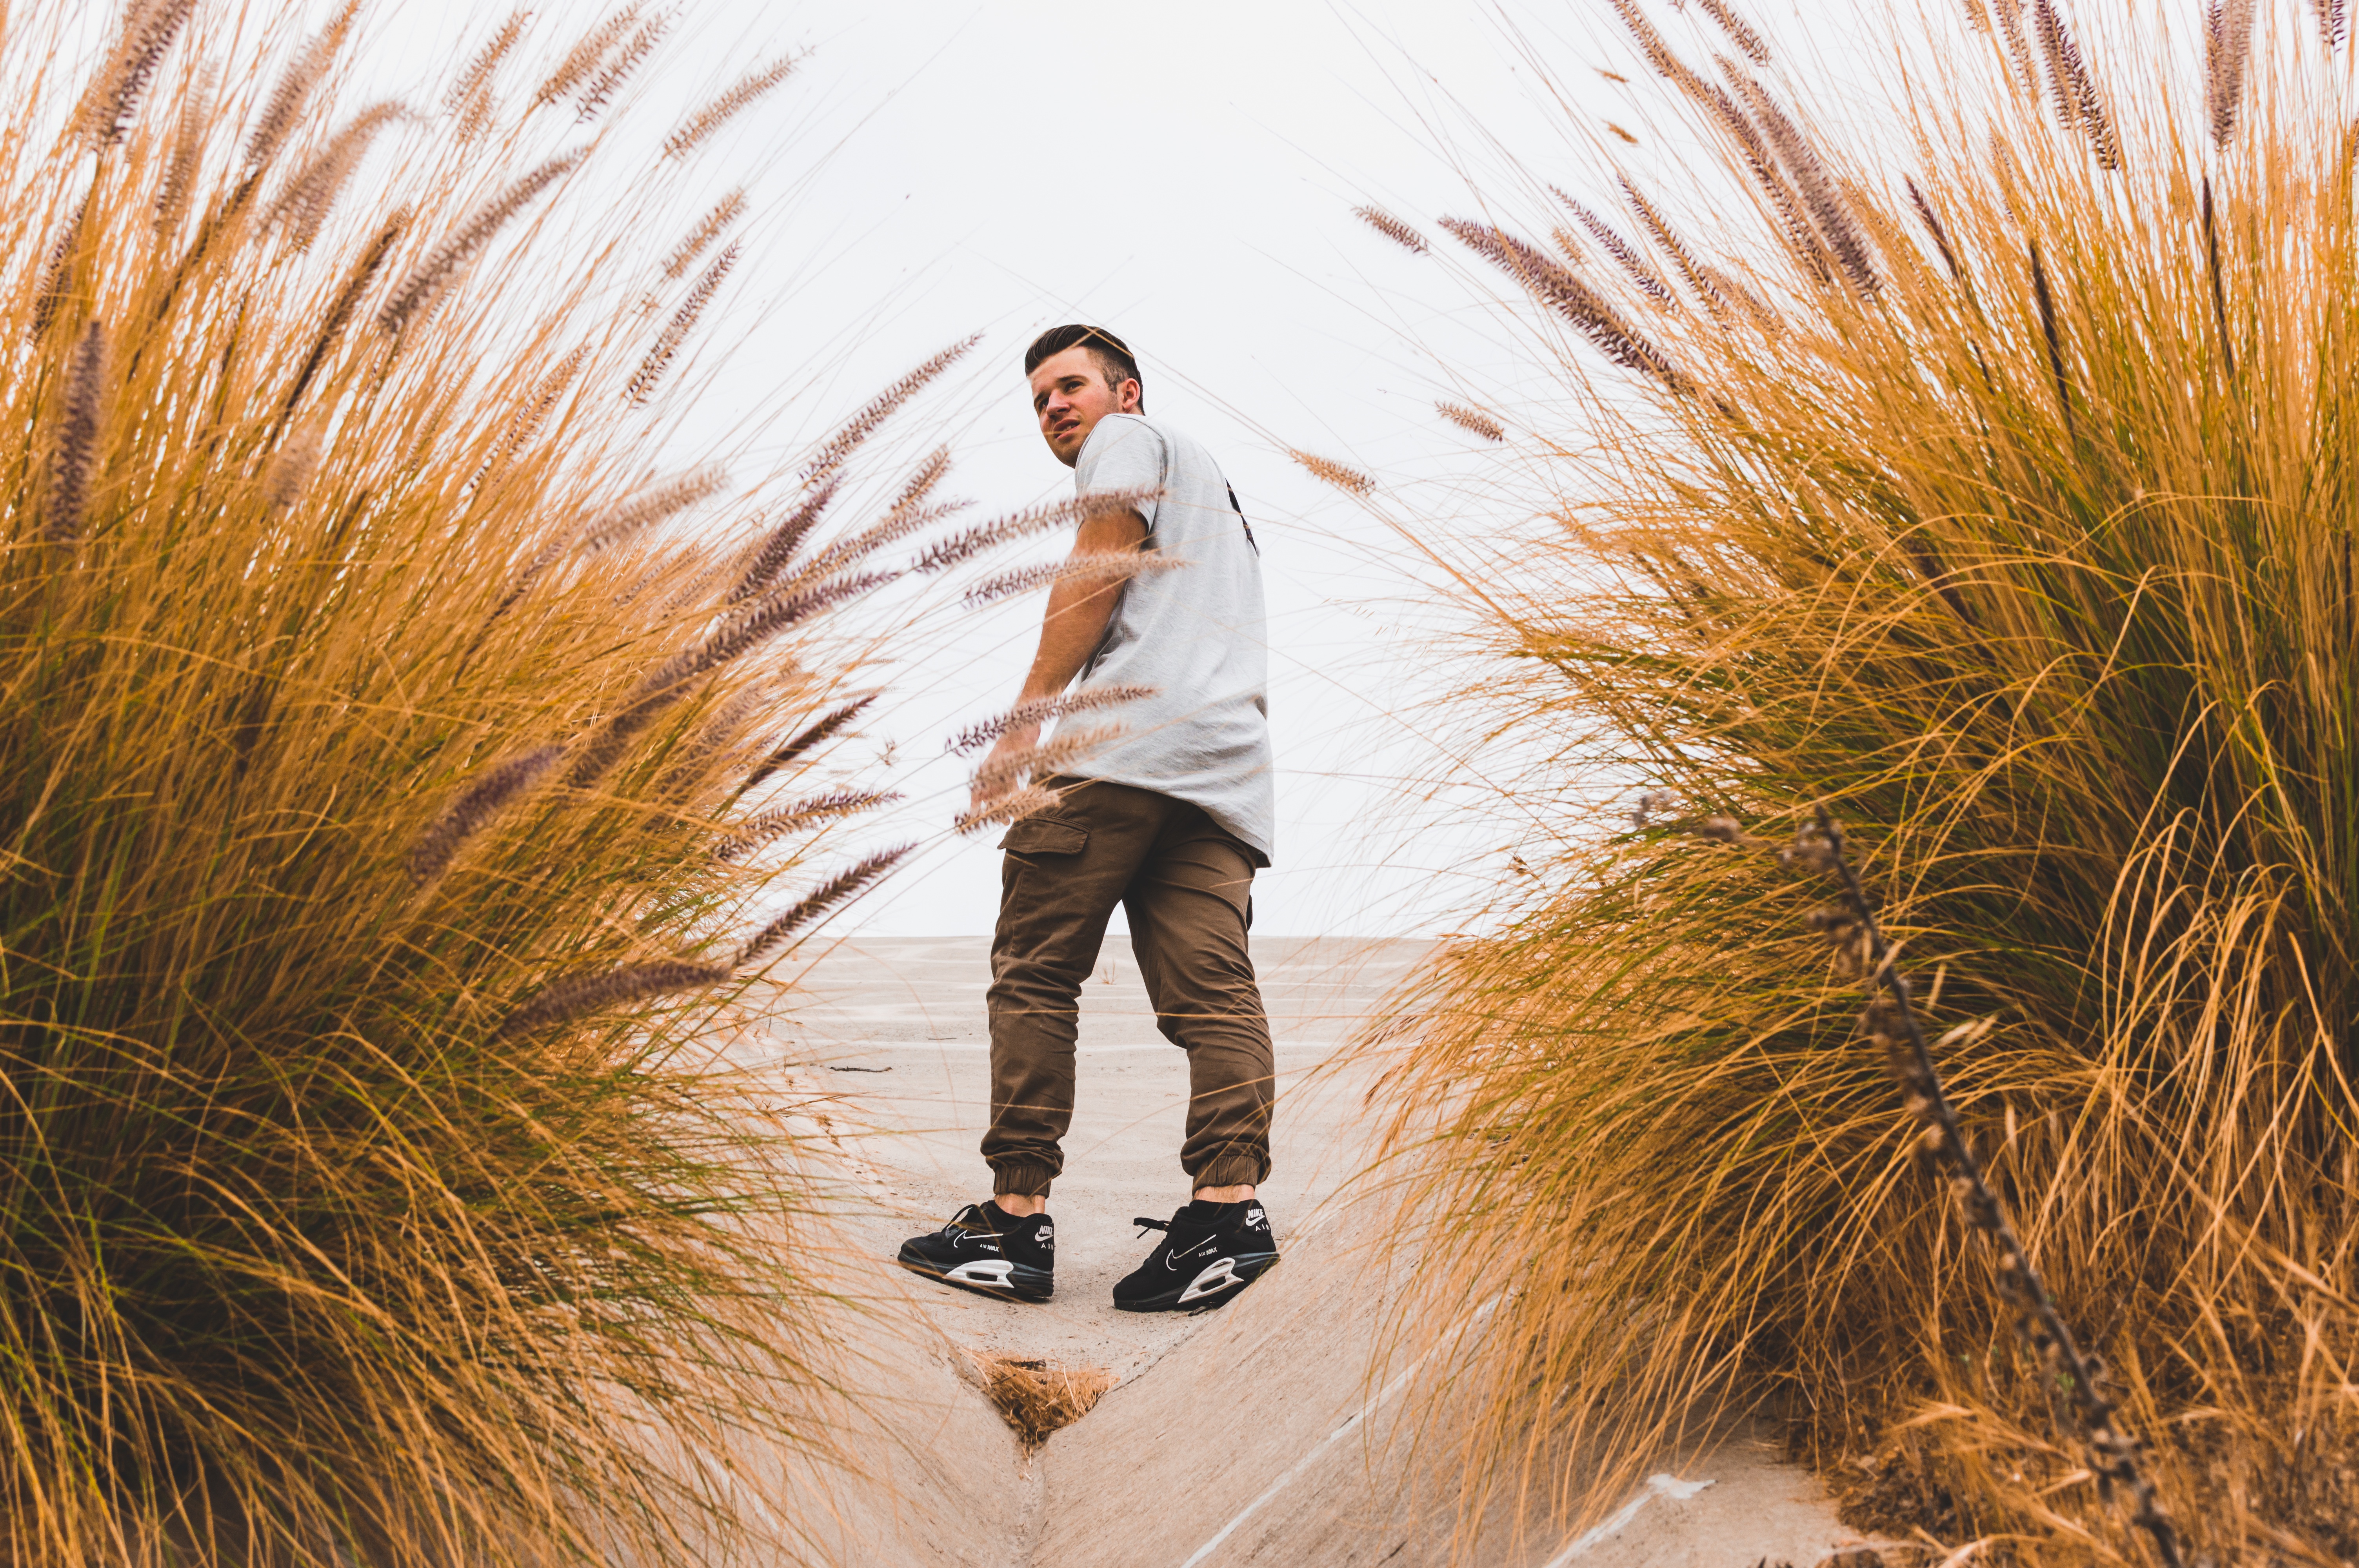
man, beach, grass, sand, person, photography, sunlight, sneaker, spring, season, footwear, photograph, grass family